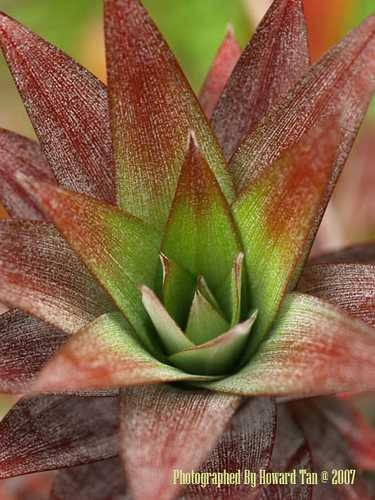
Label: Pineapple